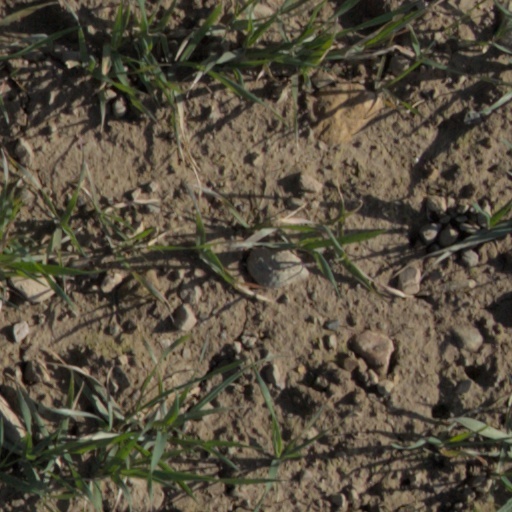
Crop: wheat